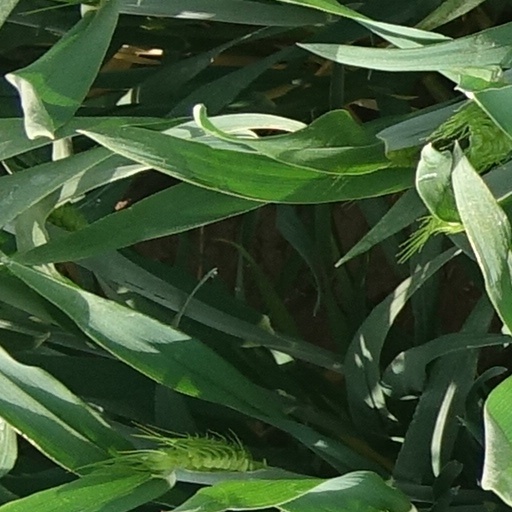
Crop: wheat